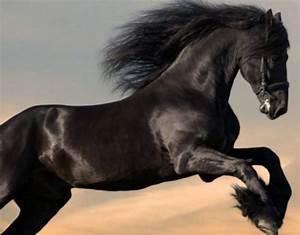
horse